Gilberto Rondón

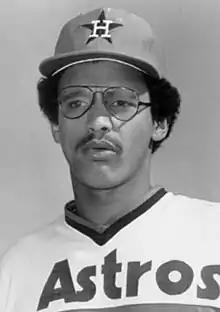
Rondón in 1976

Gilberto Rondón (born November 18, 1953) is an American former professional baseball pitcher. He played for the Houston Astros and the Chicago White Sox of Major League Baseball (MLB). He batted and threw right-handed and was listed as tall and .